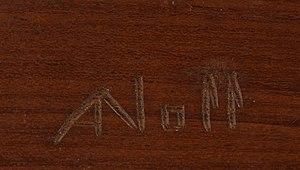
Alexandre Noll, signee
Alexandre Henri Noll, né à Reims, 87, rue Lesage, le 19 mai 1890, décédé à Fontenay-aux-Roses le 30 novembre 1970, est un sculpteur et graveur sur bois.